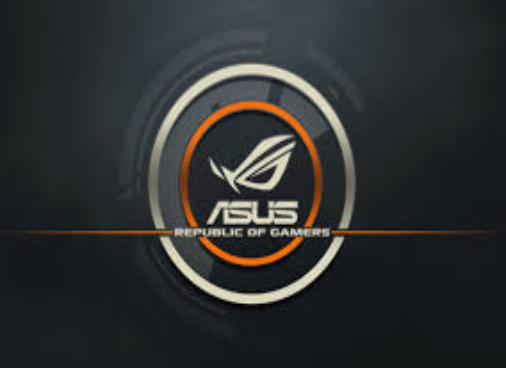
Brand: ASUS
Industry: Electronic